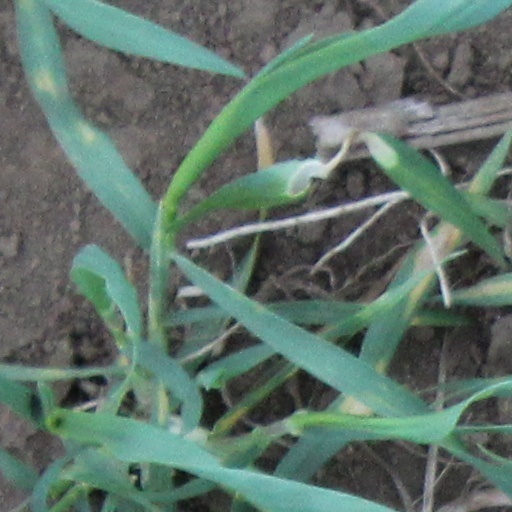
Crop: wheat